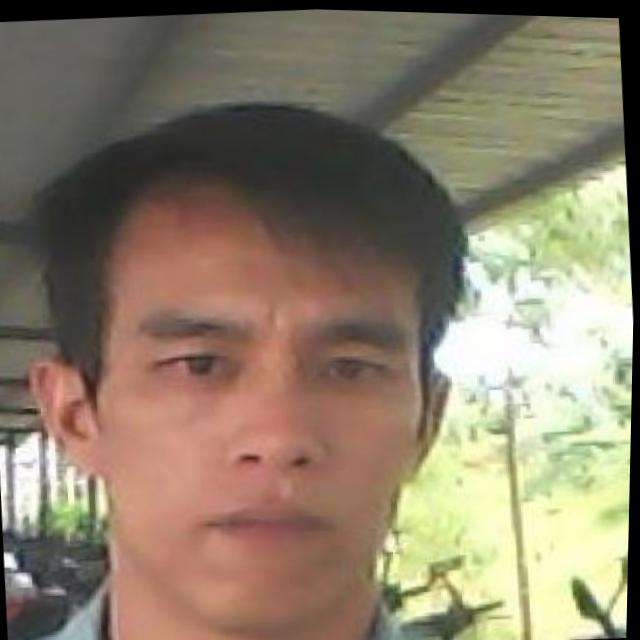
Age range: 21-44